Unbridled (2018 film)

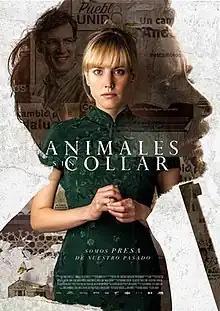
Theatrical release poster

Unbridled is a 2018 Spanish-Italian thriller film directed by in his feature film debut which stars Natalia de Molina alongside Daniel Grao. It is a sort of transfer of Henrik Ibsen's "A Doll's House" to a contemporary Andalusian setting.